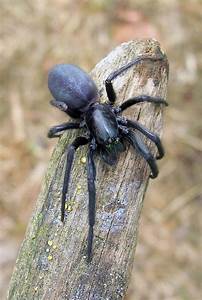
Label: spider